Bosavern Penlez

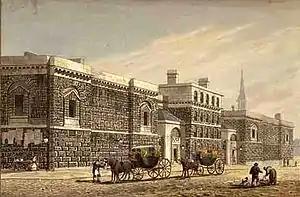
Newgate Prison between in 18th century.

next day he and other prisoners were examined by the justice of peace Henry Fielding, at his house in Bow Street. There, Jane Wood, wife of the keeper of "The